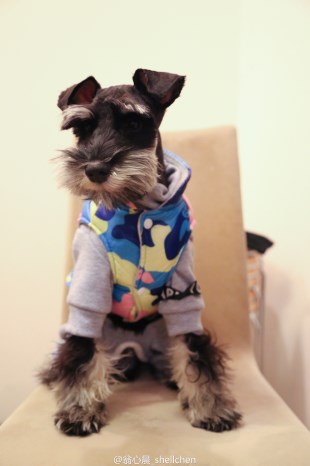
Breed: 2342-n000102-miniature_schnauzer